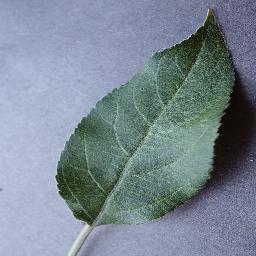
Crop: apple
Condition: healthy